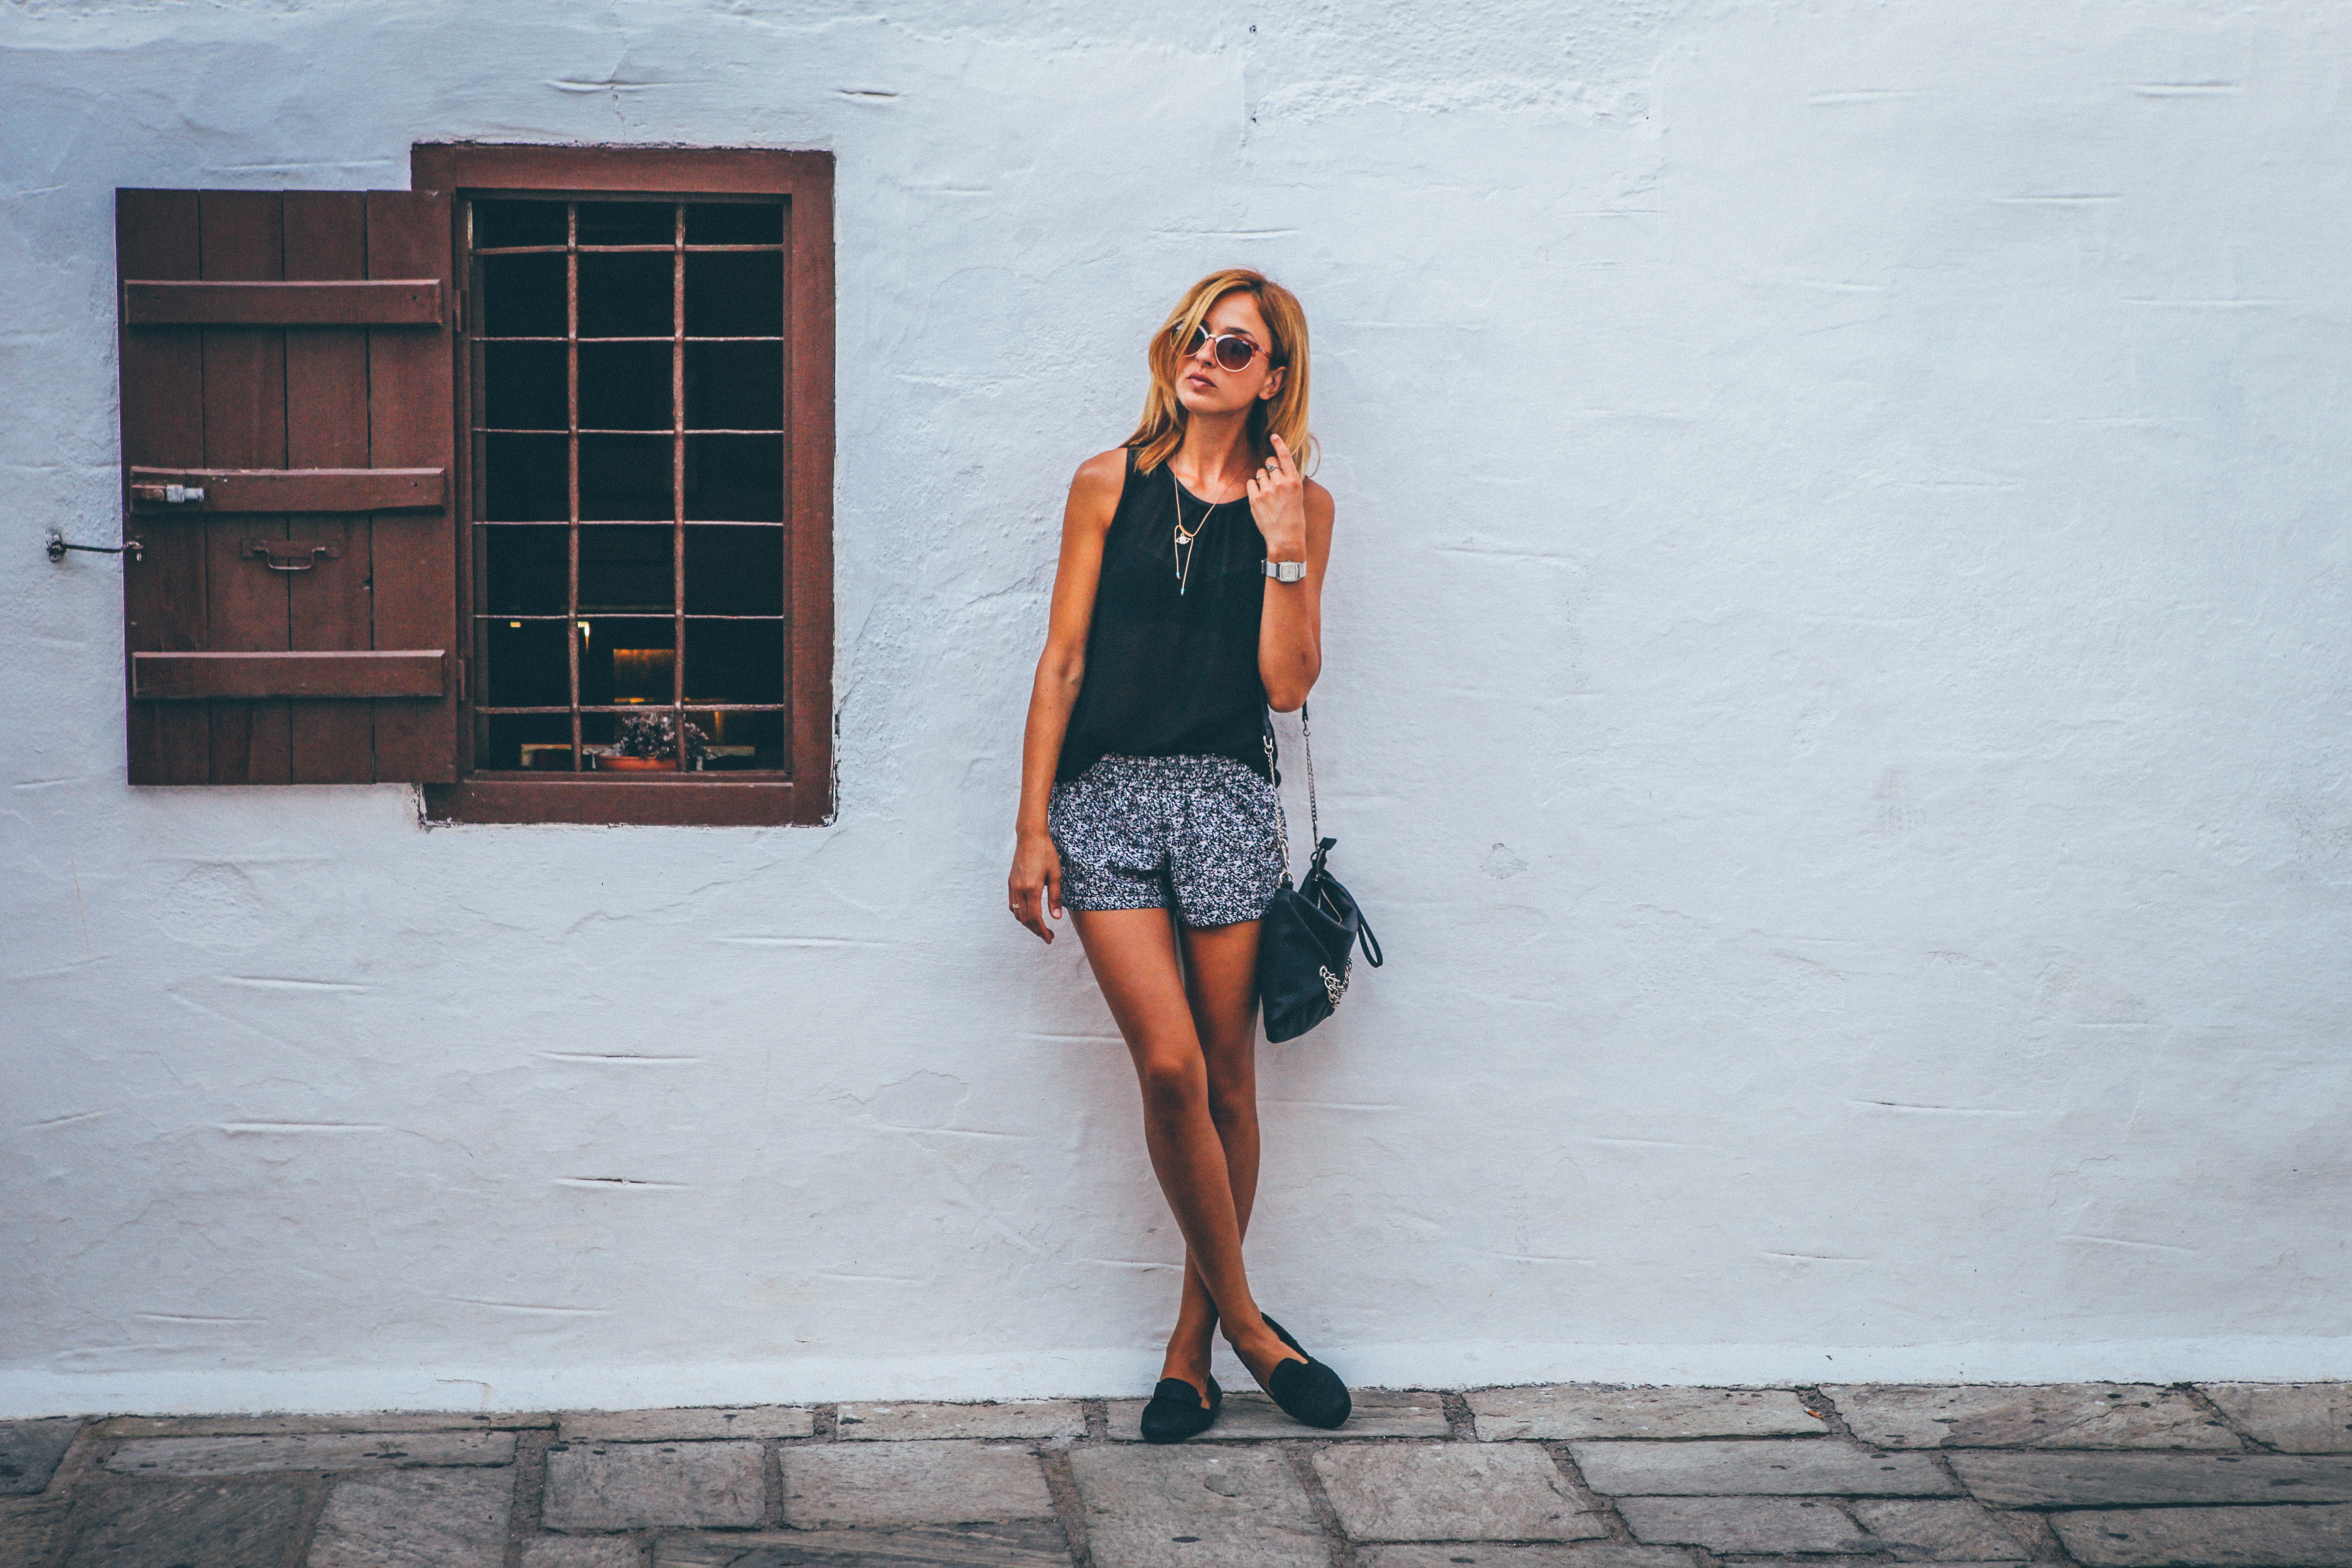
girl, white, photography, leg, pattern, model, spring, red, color, fashion, blue, clothing, black, lady, dress, footwear, photograph, snapshot, beauty, photo shoot, human positions